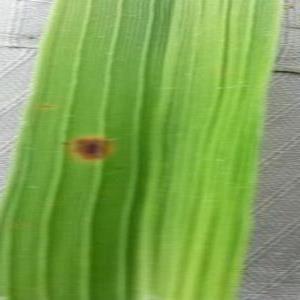
Disease: Brownspot